Canning Town station

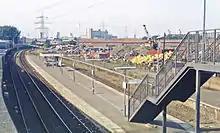
The platforms in 1983 used by the Crosstown Linkline service

The first station, originally named "Barking Road", was opened on 14 June 1847 by the Eastern Counties and Thames Junction Railway on the south side of Barking Road in the Parish of West Ham. It was renamed "Canning Town" on 1 July 1873, and in 1888, this station was closed, being replaced by a new station on the north side of Barking Road (near Stephenson Street). The booking hall was replaced in the 1960s, and survived until 28 May 1994. The station was served by trains on the North London line to North Woolwich.